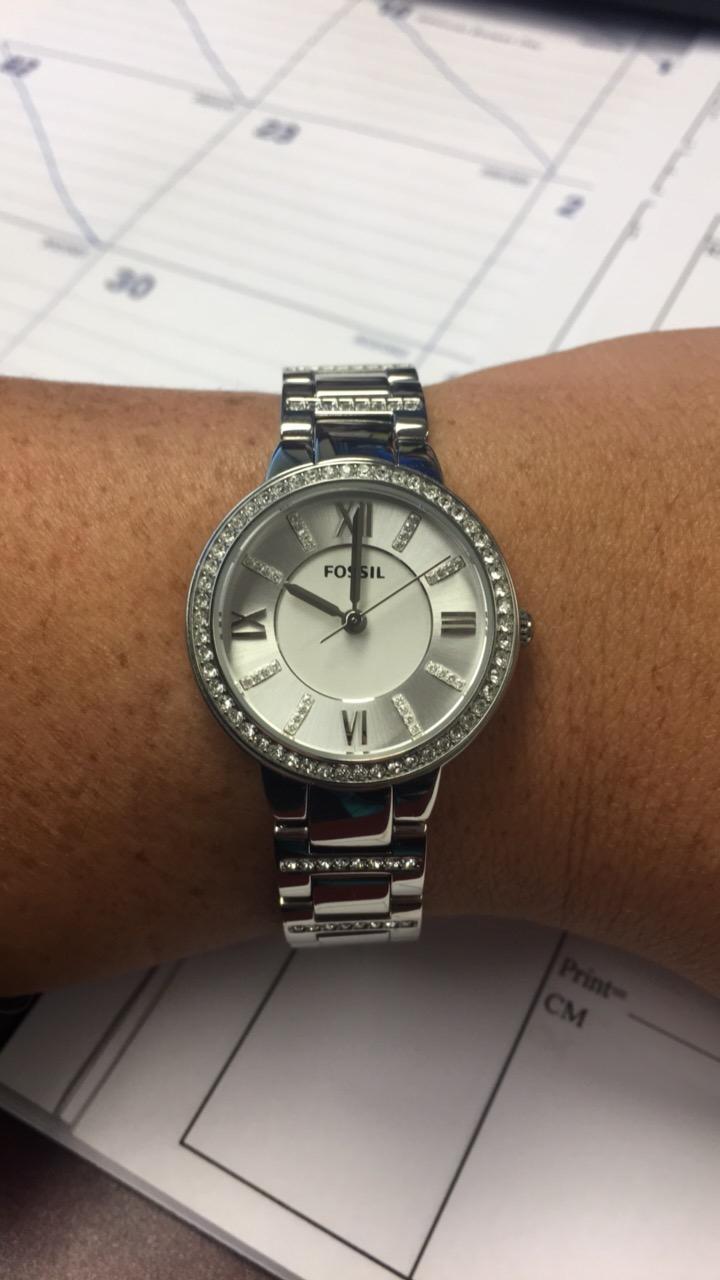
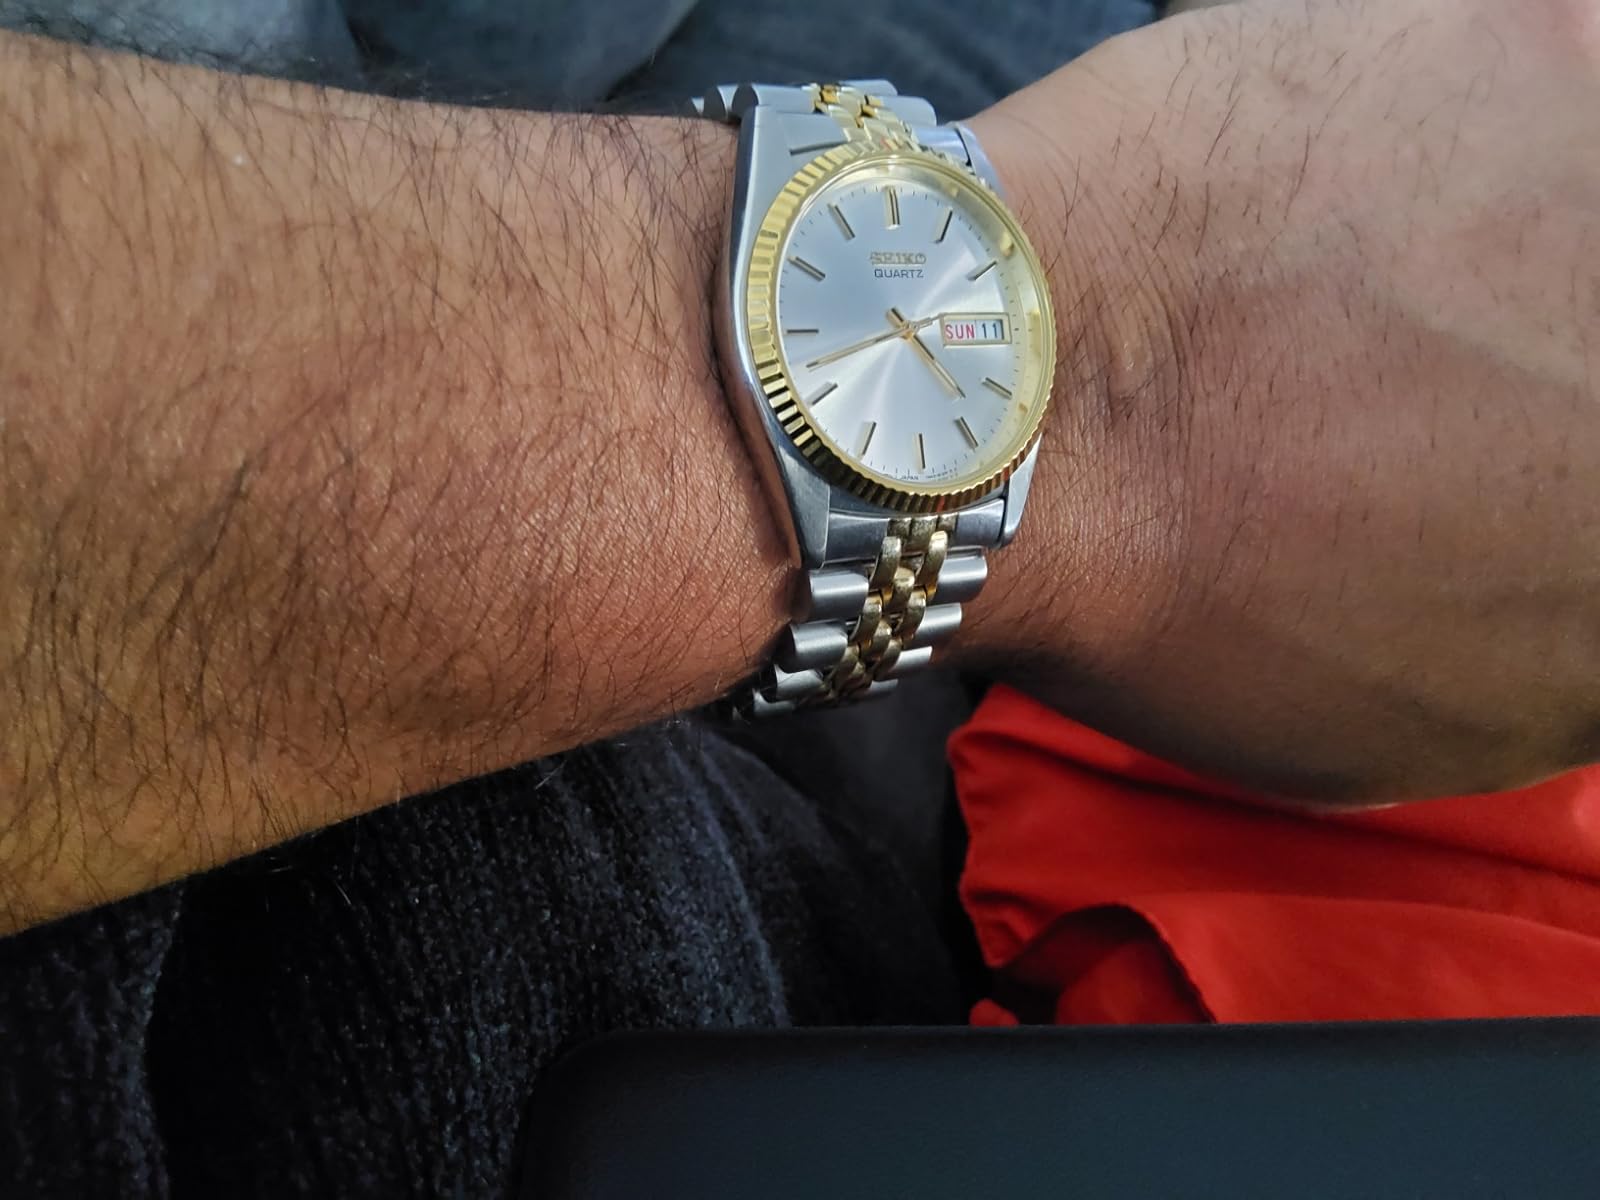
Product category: accessories_watch
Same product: no